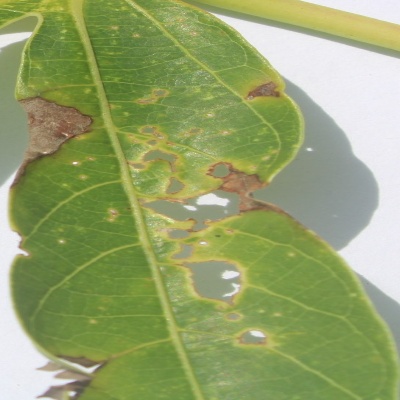
Crop: Cassava
Condition: bacterial blight